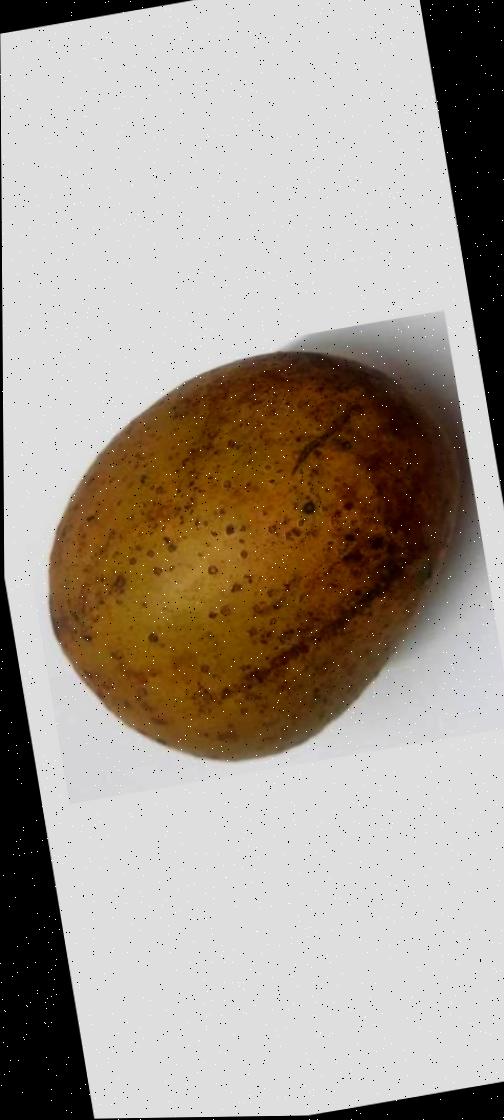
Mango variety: Gourmoti